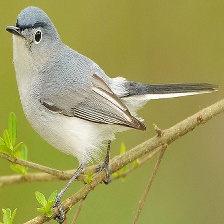
Species: BLUE GRAY GNATCATCHER
Scientific name: POLIOPTILA CAERULEA